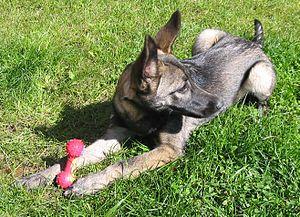
Un chien-loup est un canidé hybride issu de l'accouplement entre un chien et une louve ou entre un loup et une chienne. On appelle également chiens-loups les membres des lignées résultant de la reproduction de chiens-loups entre eux. Cette descendance, une fois stabilisée peut former une race de chien-loup domestique.